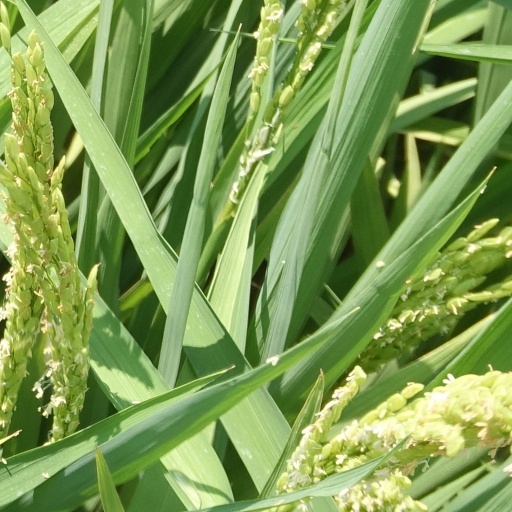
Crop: rice